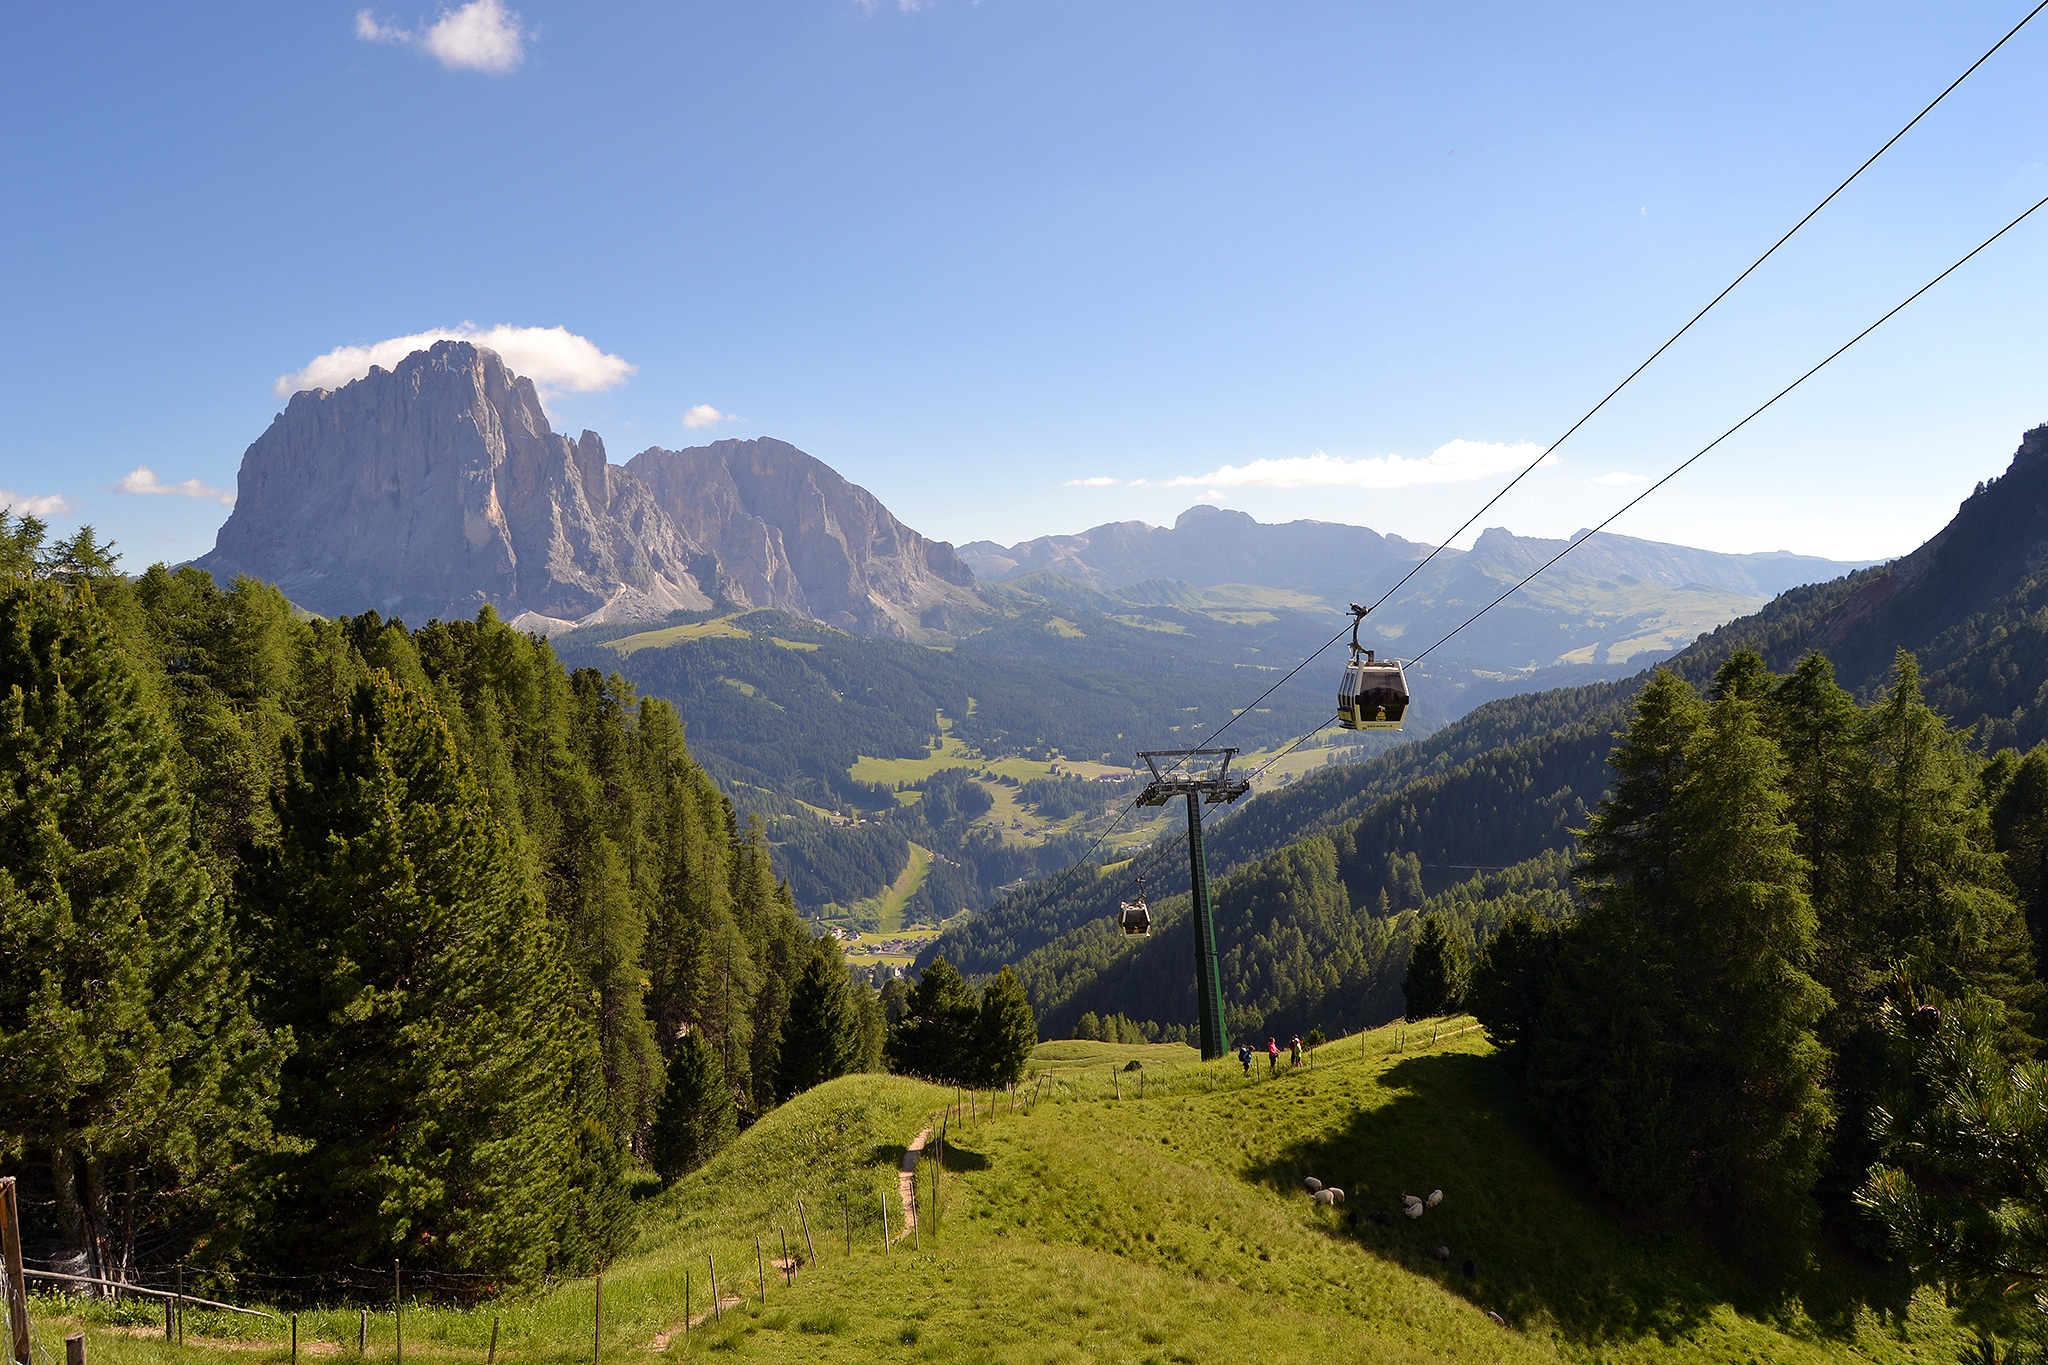
landscape, wilderness, walking, mountain, meadow, adventure, valley, mountain range, ridge, trekking, alps, backpacking, plateau, fell, landform, south tyrol, val gardena, mountain pass, sassolungo, geographical feature, mountainous landforms